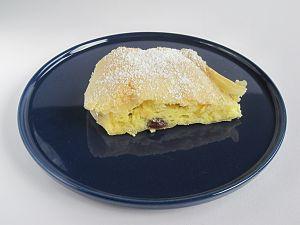
Le quark est un type de produit laitier fabriqué par le réchauffement du lait jusqu'à ce que le phénomène de caillage se produise. Il peut être classé en tant que fromage frais, bien que, dans certains pays, il soit traditionnellement considéré comme étant un produit laitier fermenté. Le quark traditionnel est fait sans présure, mais dans certaines laiteries modernes, cette dernière est utilisée. Il est doux, blanc et jeune, et ne contient généralement pas de sel ajouté.